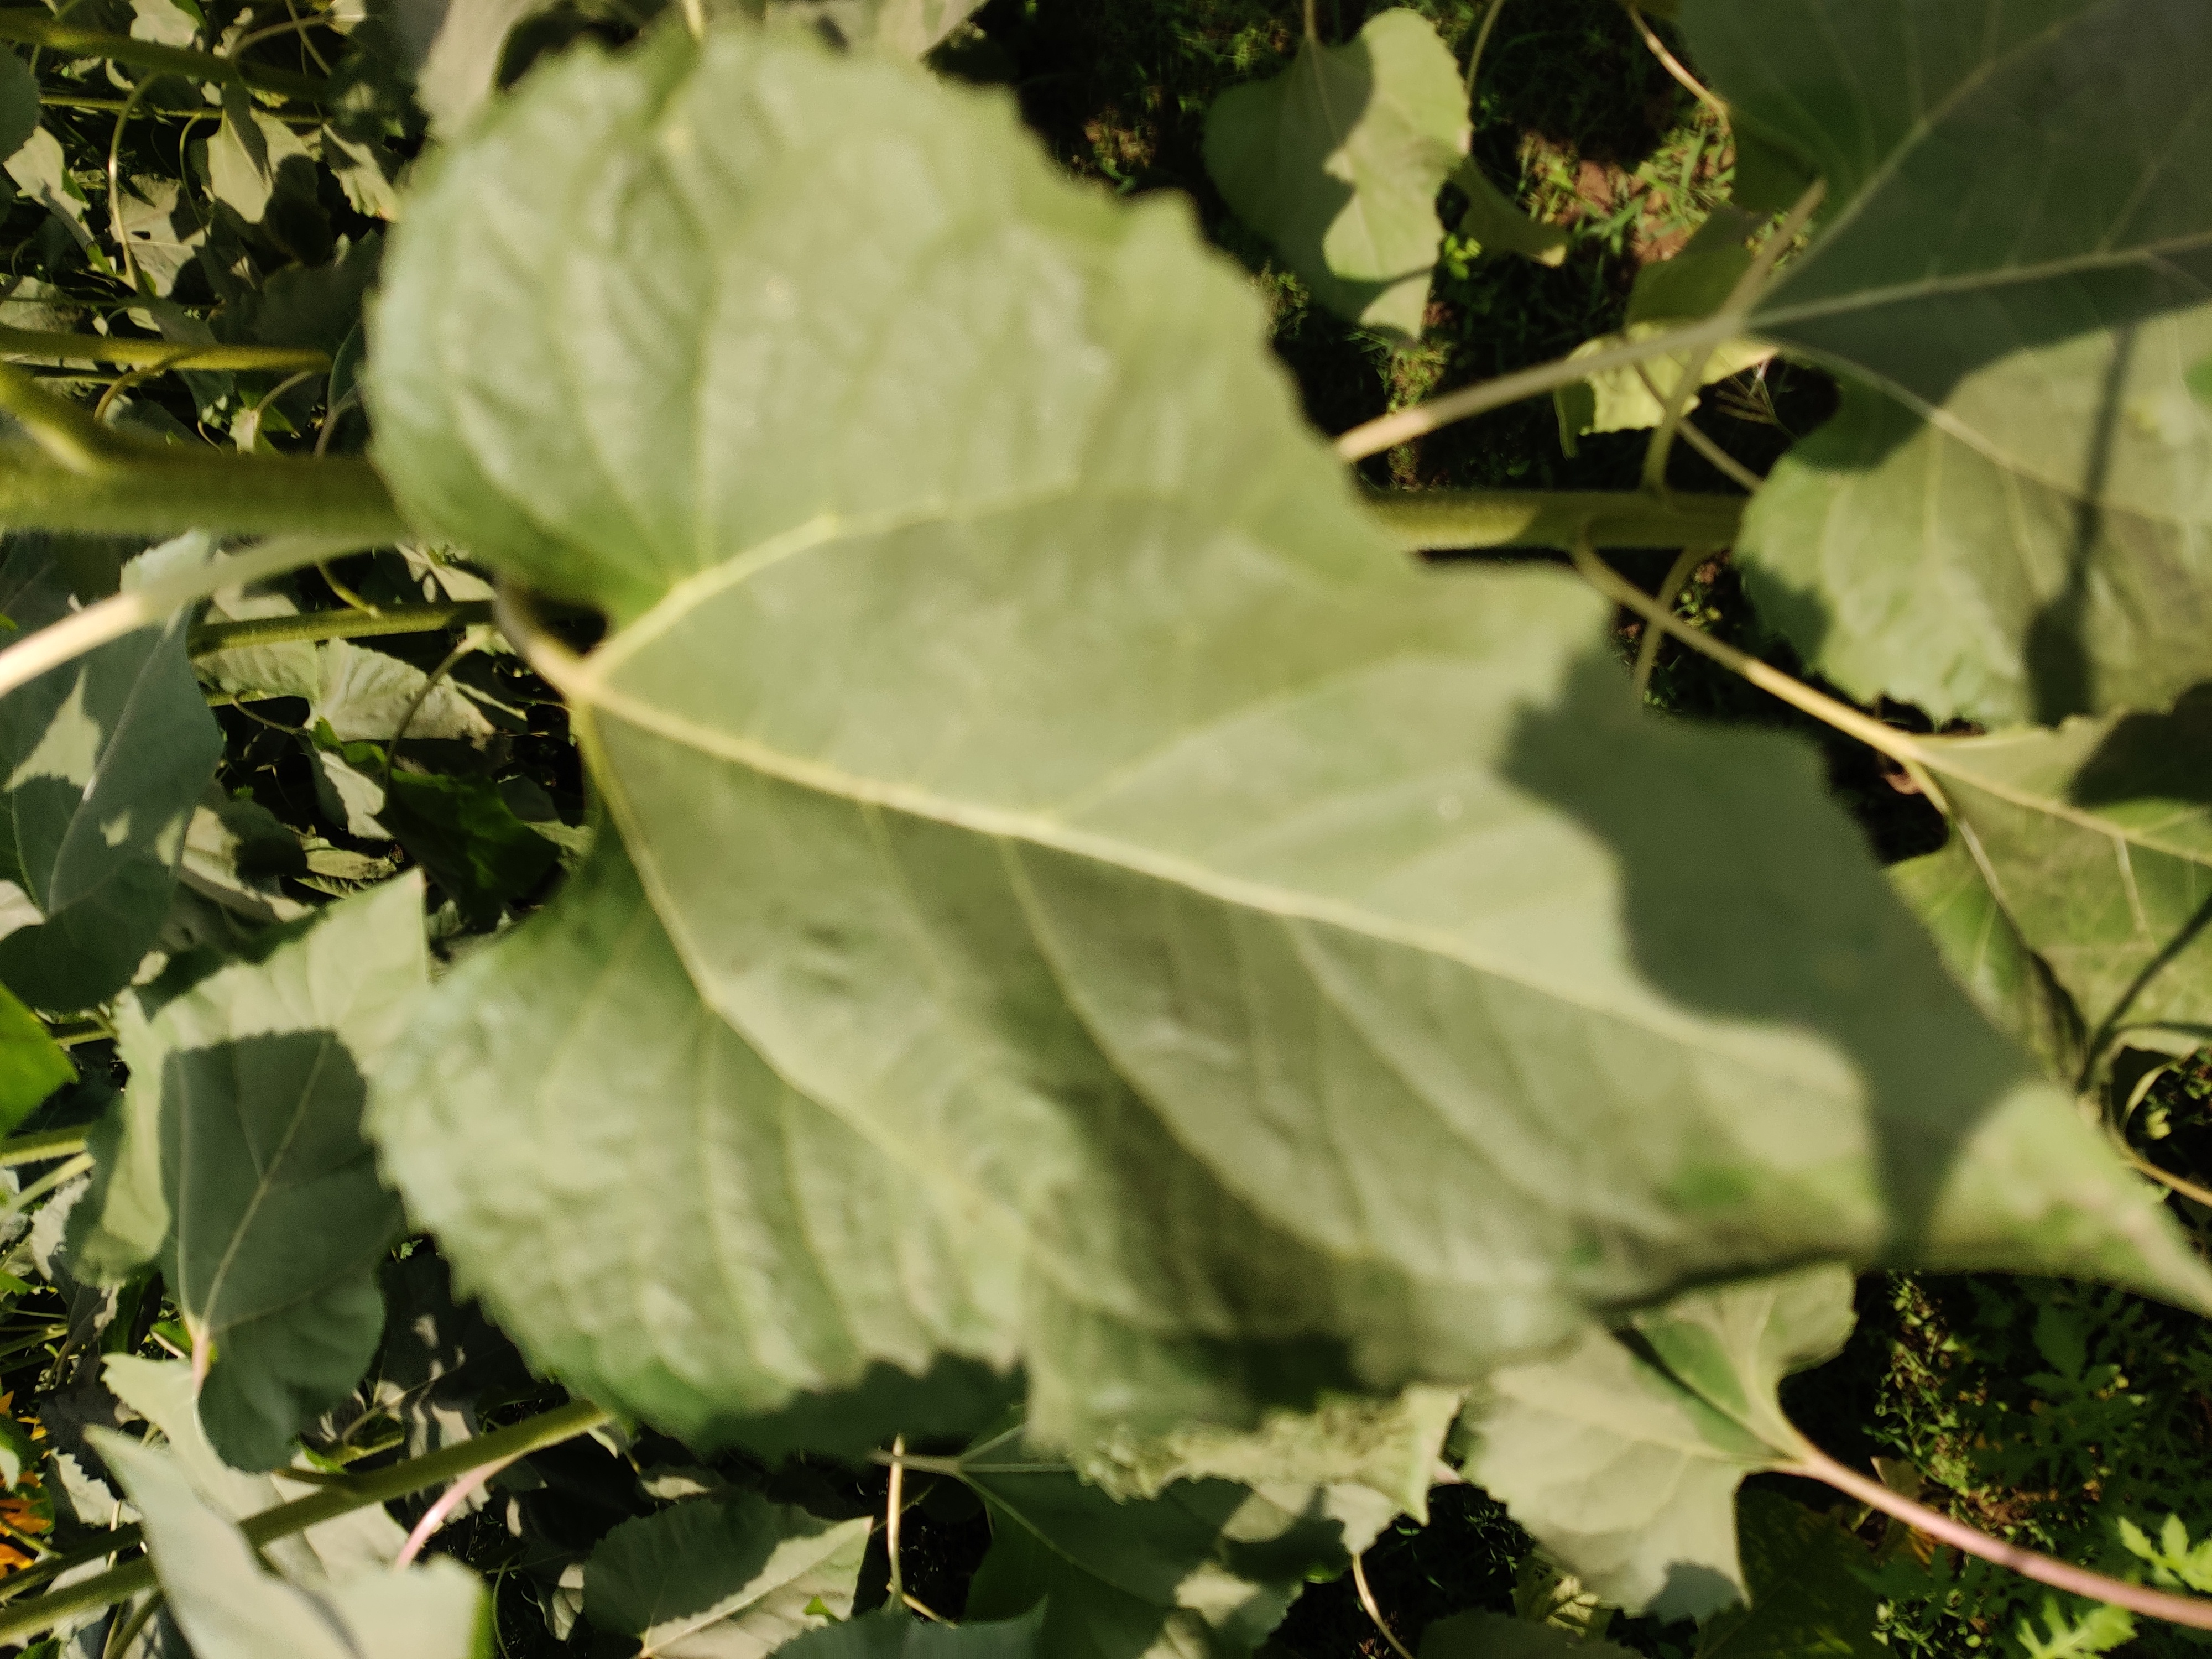
Label: Fresh_leaf